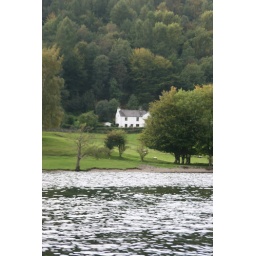
white house by the lake